George Washington

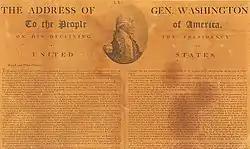
Washington's Farewell Address, published by the "American Daily Advertiser" on September 19, 1796

By June 1780, the British had occupied the South Carolina Piedmont and had firm control of the South. Washington was reinvigorated, however, when Lafayette returned from France with more ships, men, and supplies, and 5,000 veteran French troops led by Marshal Rochambeau arrived at Newport, Rhode Island in July.